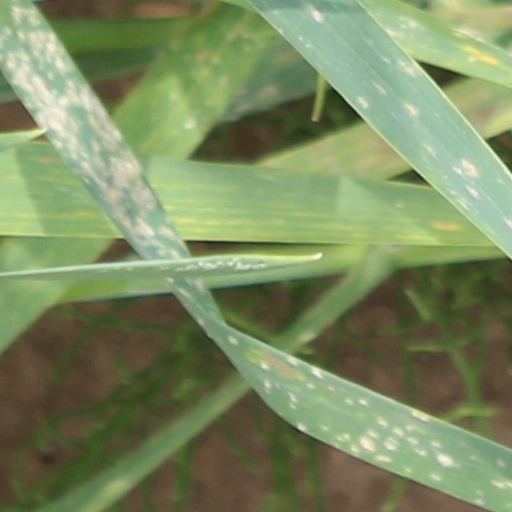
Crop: wheat